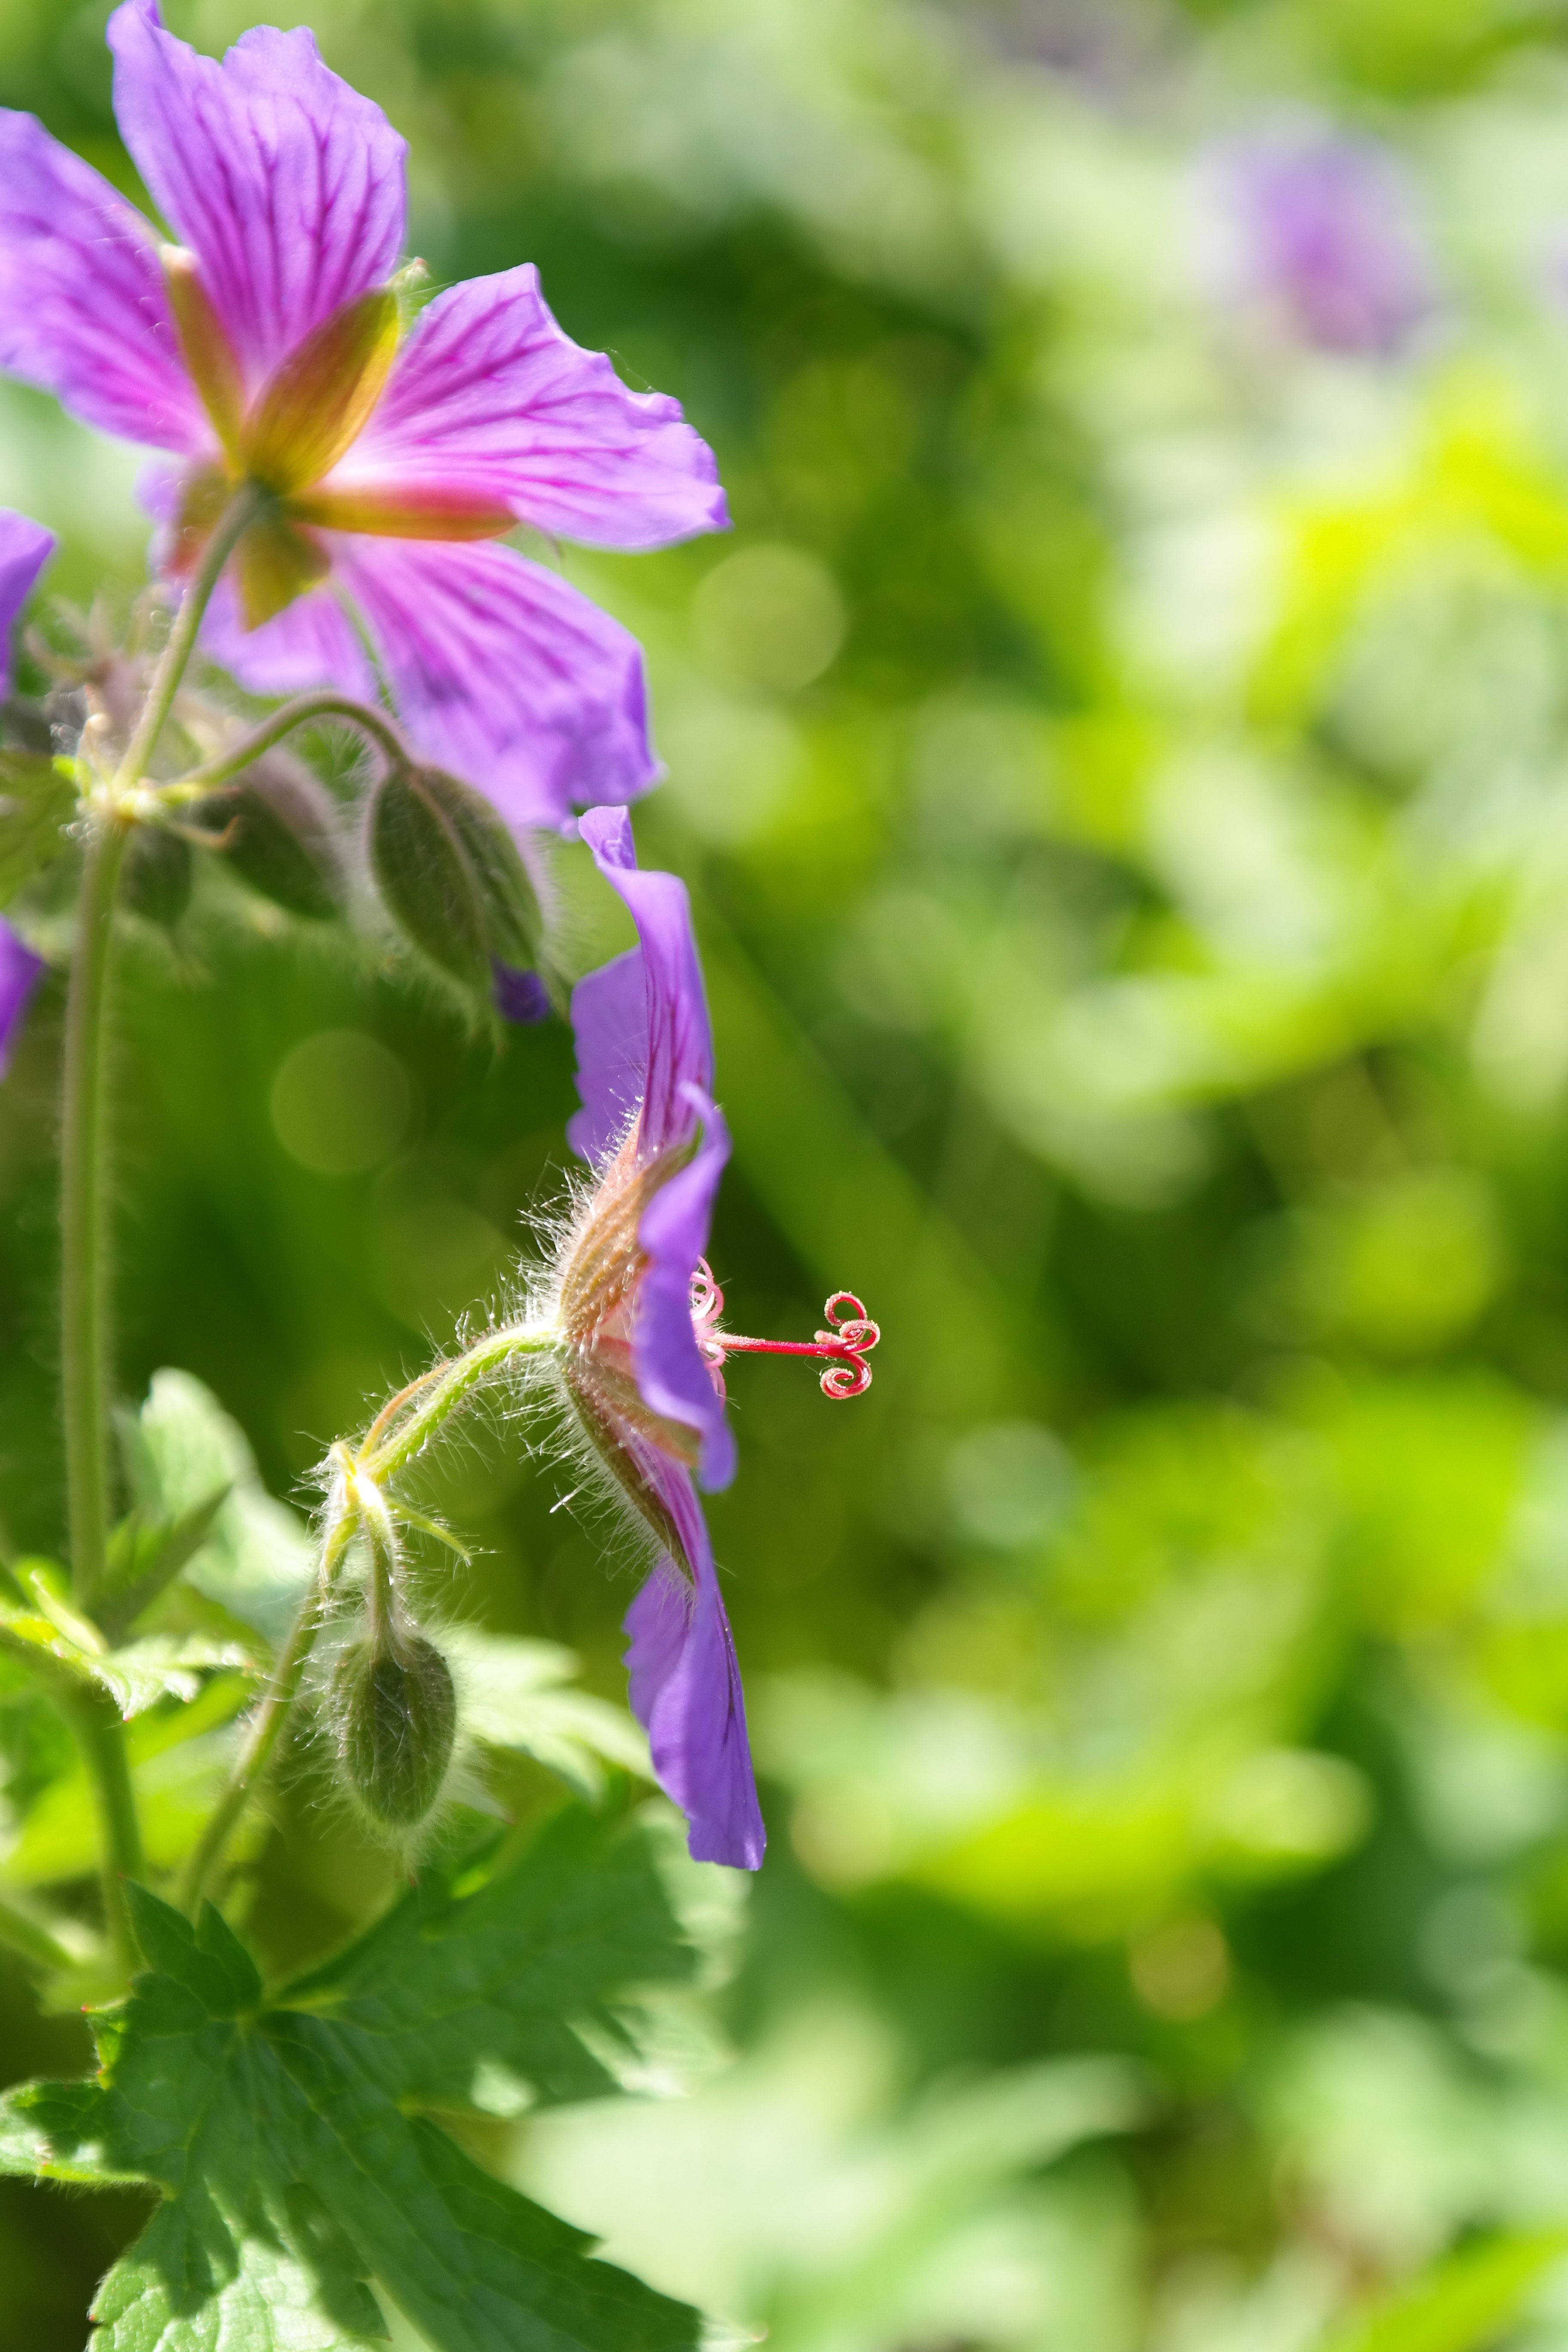
blossom, plant, flower, purple, bloom, green, botany, flora, wildflower, close up, violet, stamen, cranesbill, stamens, macro photography, ornamental plant, stamina, garden plant, ground cover, flowering plant, blue violet, flower petals, geranium greenhouse, land plant, grand geranium, geranium hybrid, geranium platypetalum